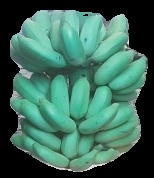
Variety: elakki-bale
Grade: grade2